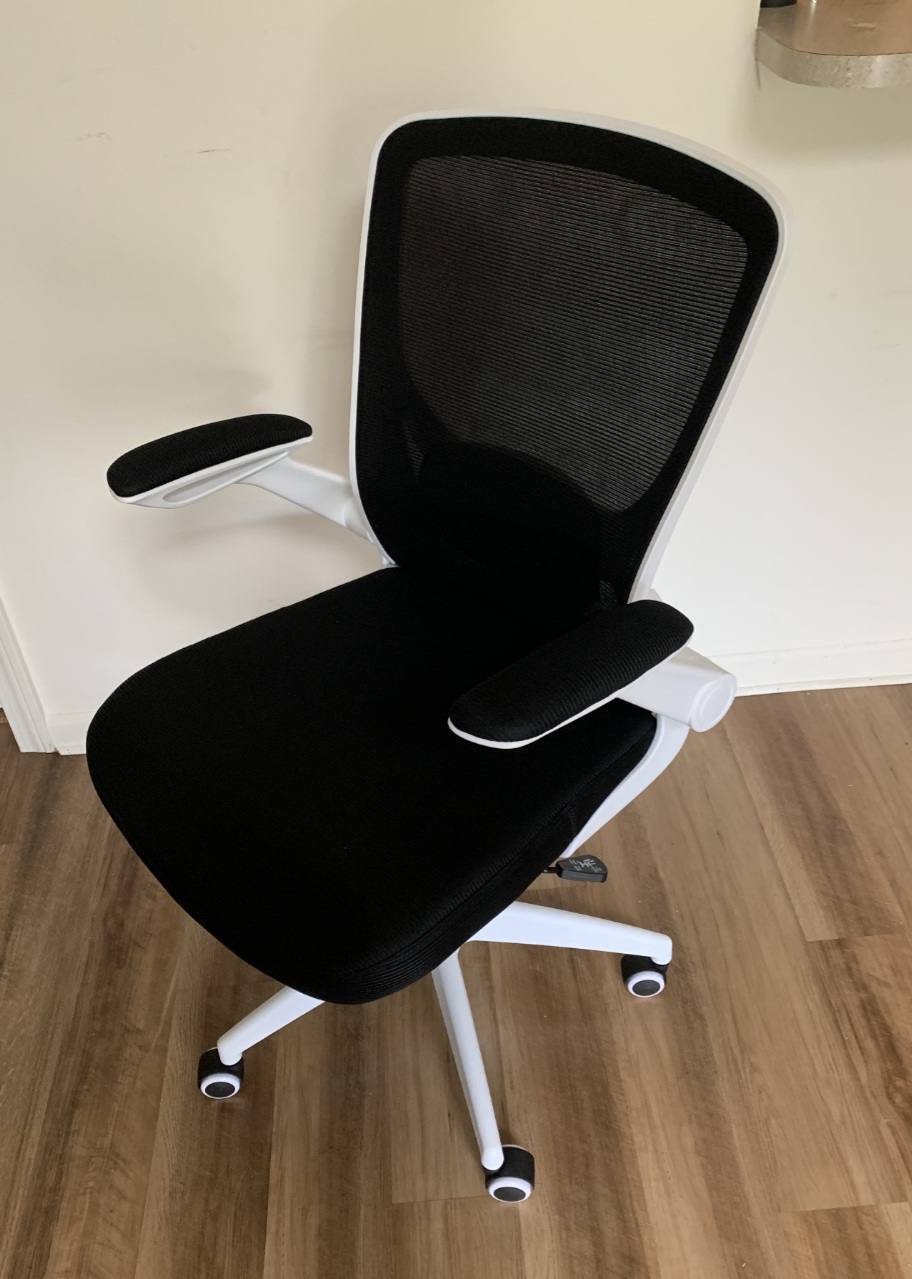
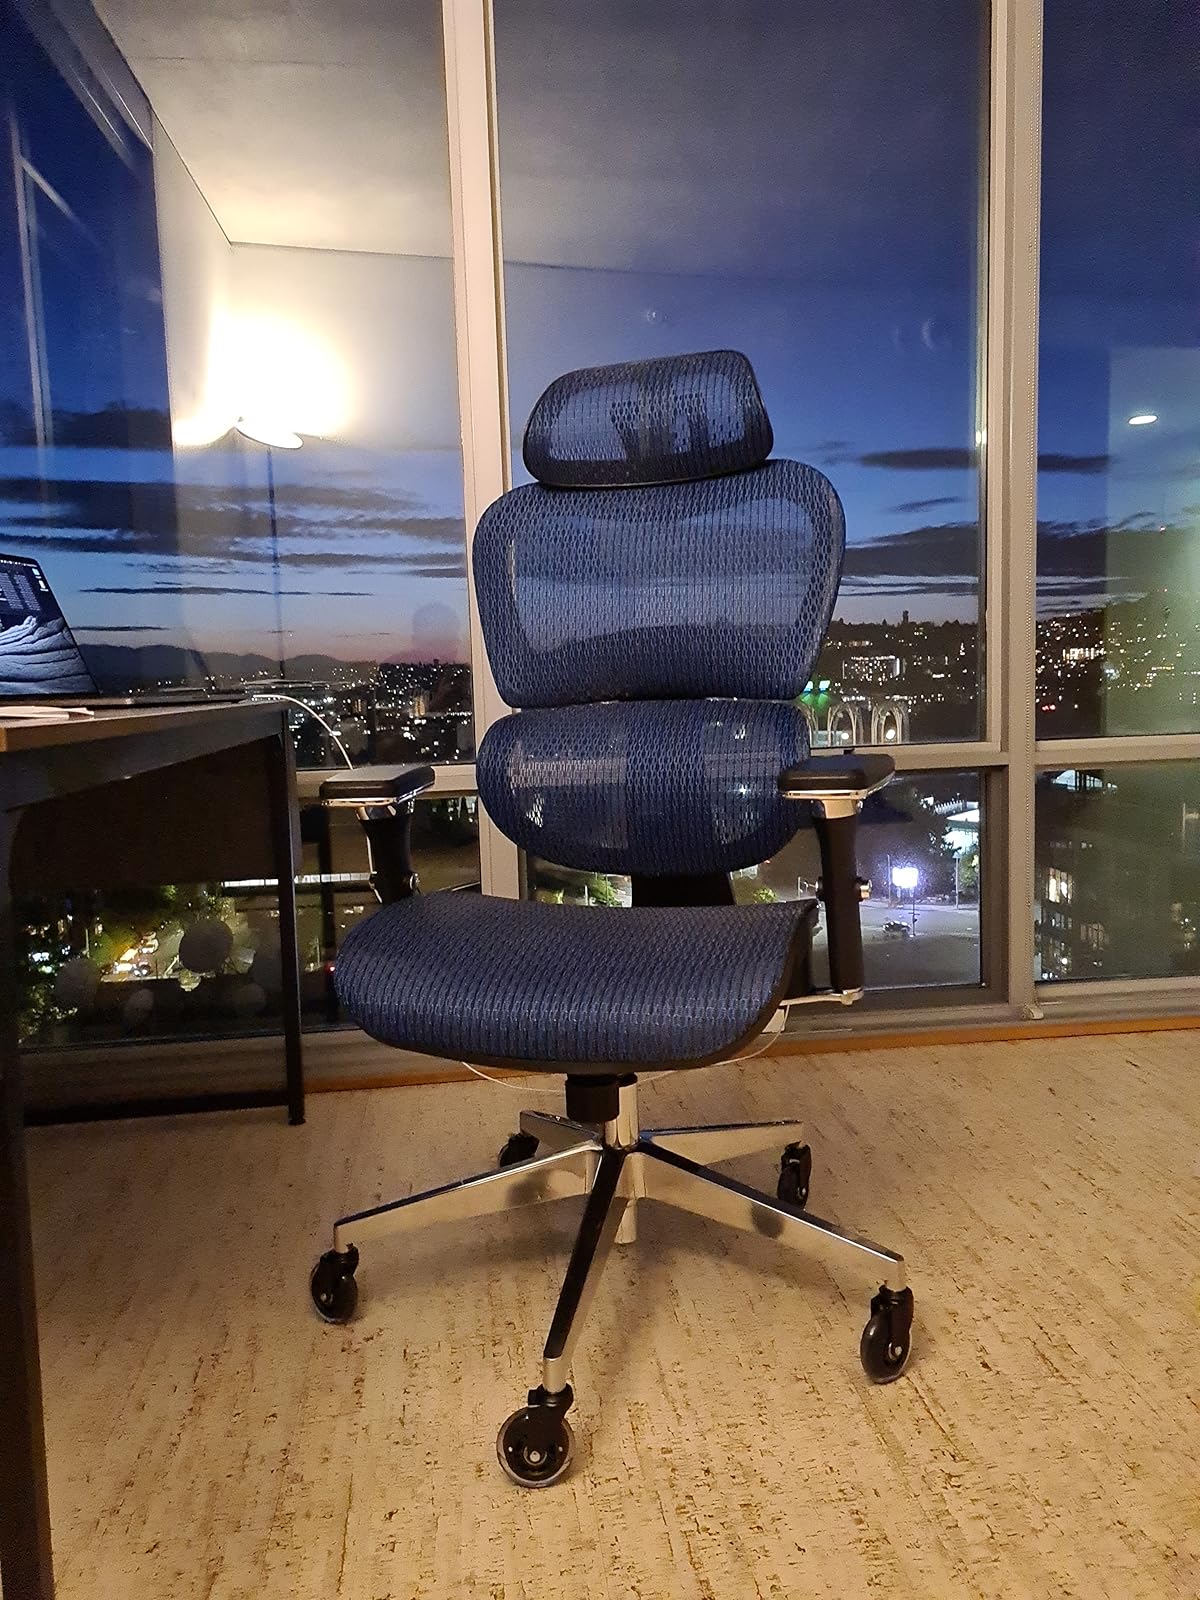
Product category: items_chair
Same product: no